Religion in ancient Tamilakam

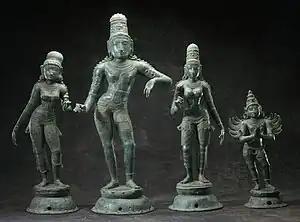
Krishna with his consorts Rukmini and Satyabhama and his mount Garuda, Tamil Nadu, India, late 12th–13th century

Hinduism, in particular Vaishnavism and Shaivism, was the predominant religion in ancient Tamilakam. The Sangam period in Tamilakam (c. 600 BCE–300 CE) was characterized by the coexistence of many denominations and religions: Vaishnavism, Shaivism, Jainism, Ajivika and later joined by Buddhism alongside the folk religion of the Tamil people. The monarchs of the time practiced religious tolerance and openly encouraged religious discussions and invited teachers of every sect to the public halls to preach their doctrines. Hinduism, Jainism, and Buddhism were the three major religions that prevailed in the Tamil region predating the Common Era, as early as the Sangam period.